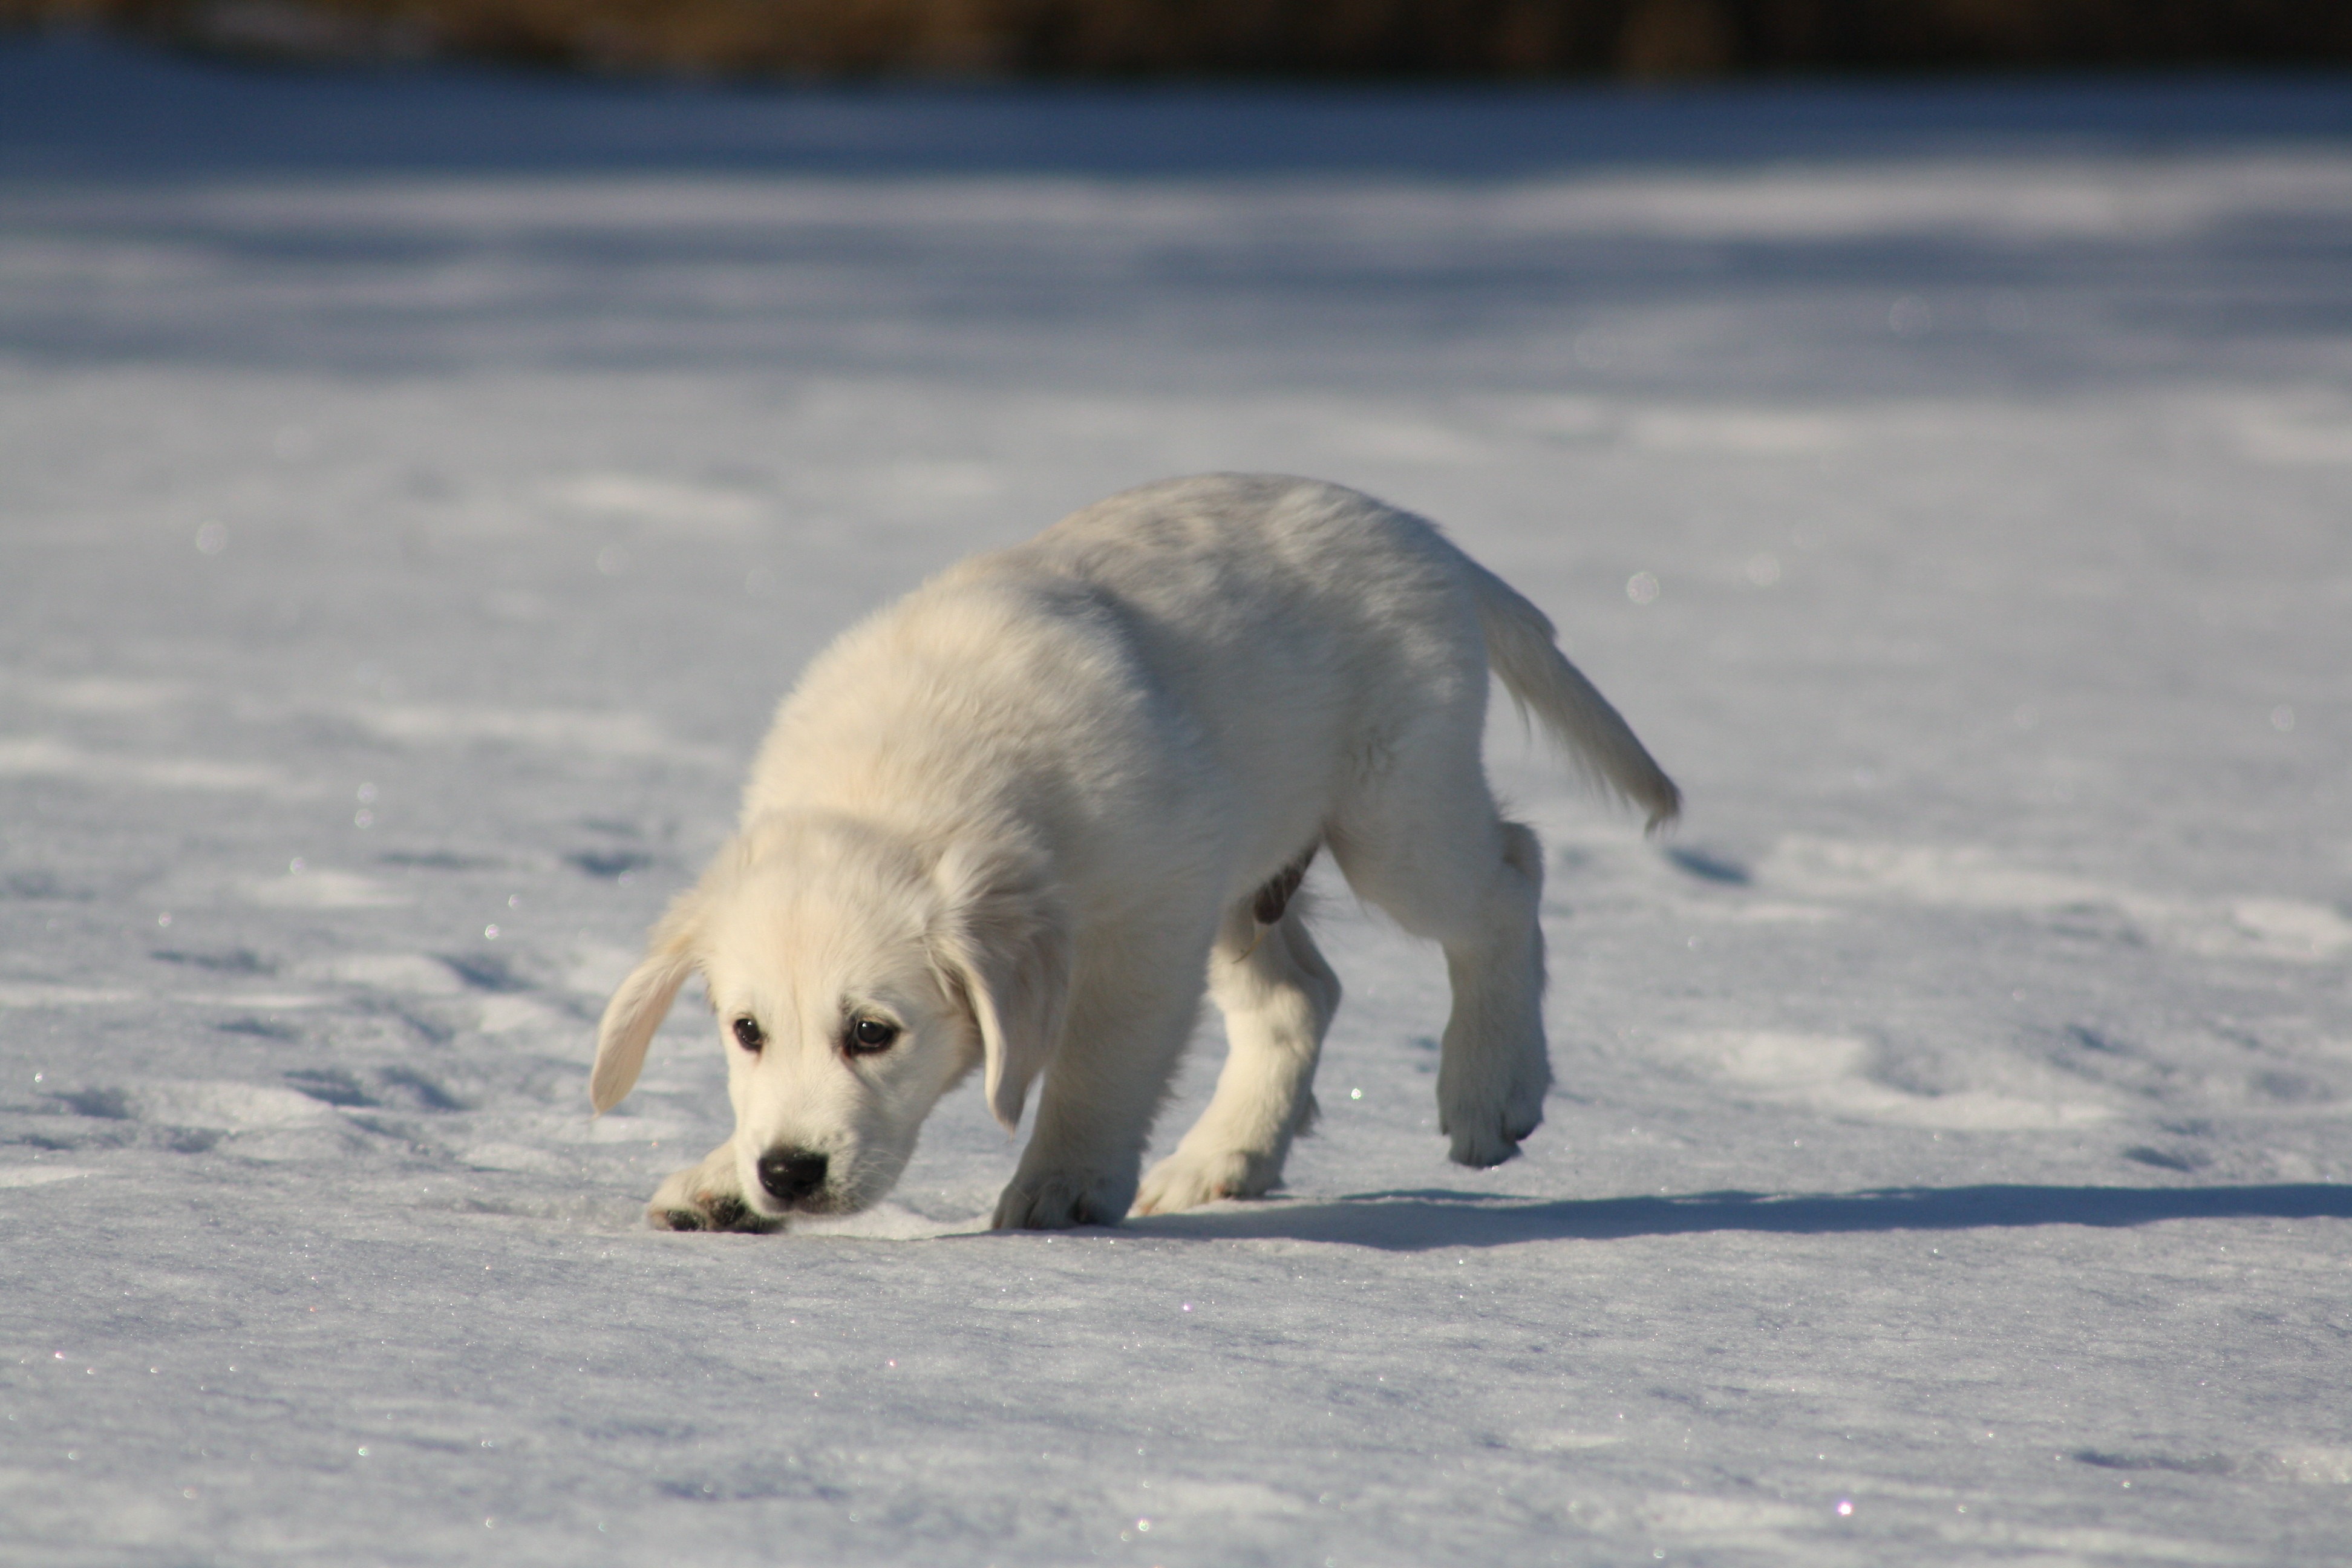
snow, winter, puppy, dog, bear, wildlife, ice, young, weather, mammal, arctic, polar bear, golden retriever, vertebrate, sniffing, dog like mammal, dog breed group